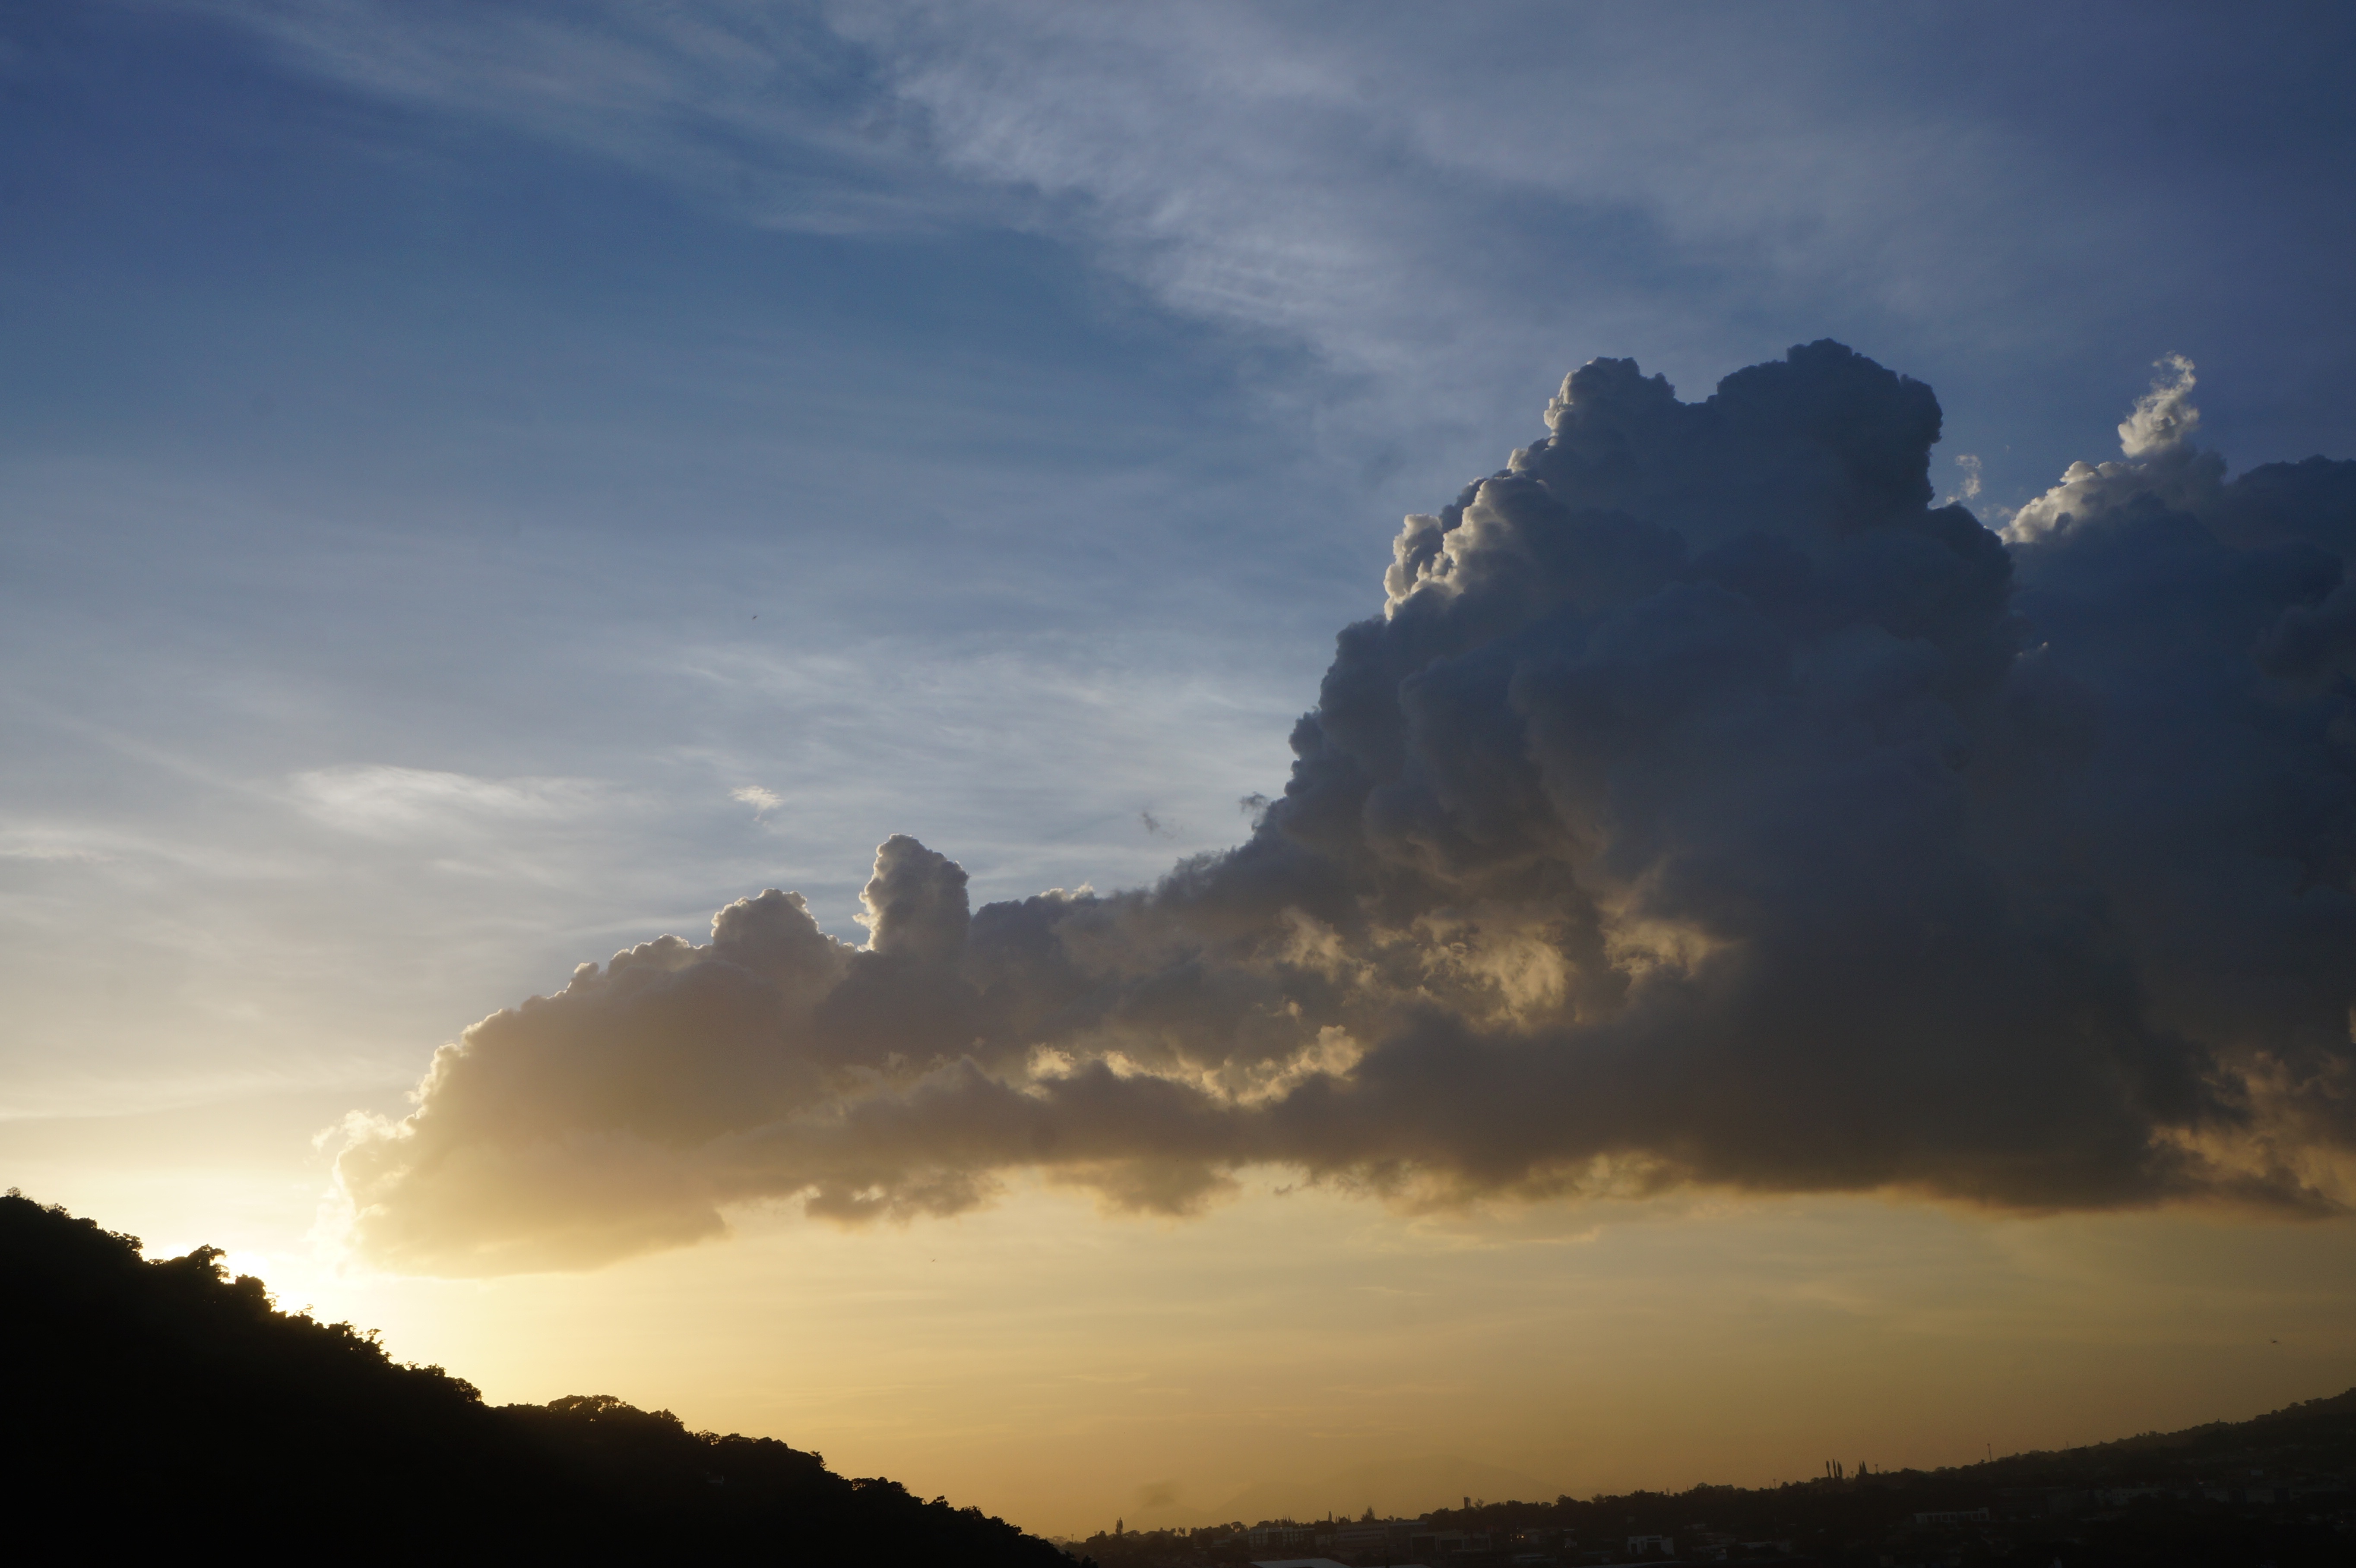
sea, nature, horizon, mountain, cloud, sky, sun, sunrise, sunset, mist, sunlight, morning, hill, dawn, atmosphere, mountain range, dusk, evening, heaven, weather, sunny, clouds, el salvador, meteorological phenomenon, atmospheric phenomenon, mountainous landforms